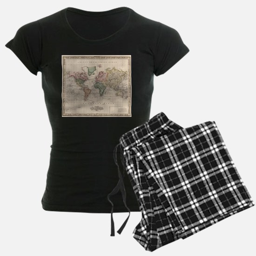
vintage map of the world